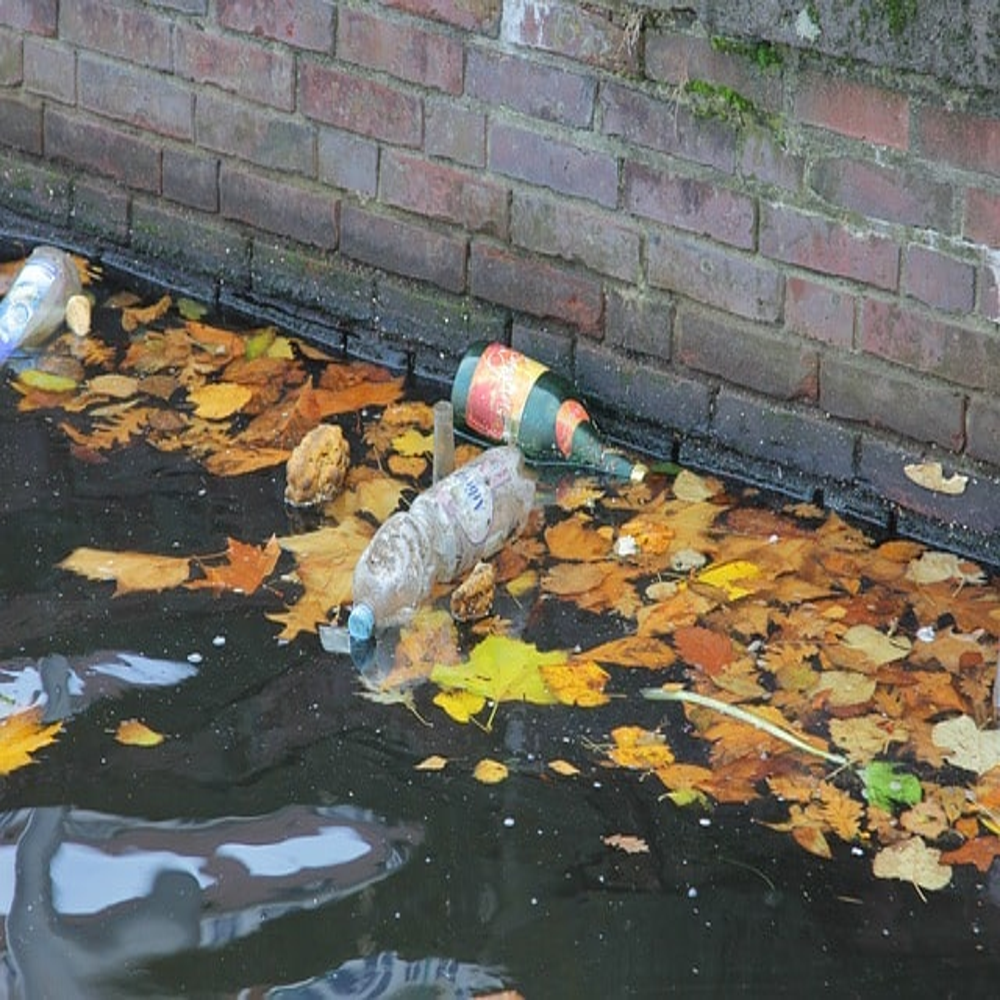
Body of water present: yes
Land polluted: no
Water polluted: yes
Pollution percentage: 20%